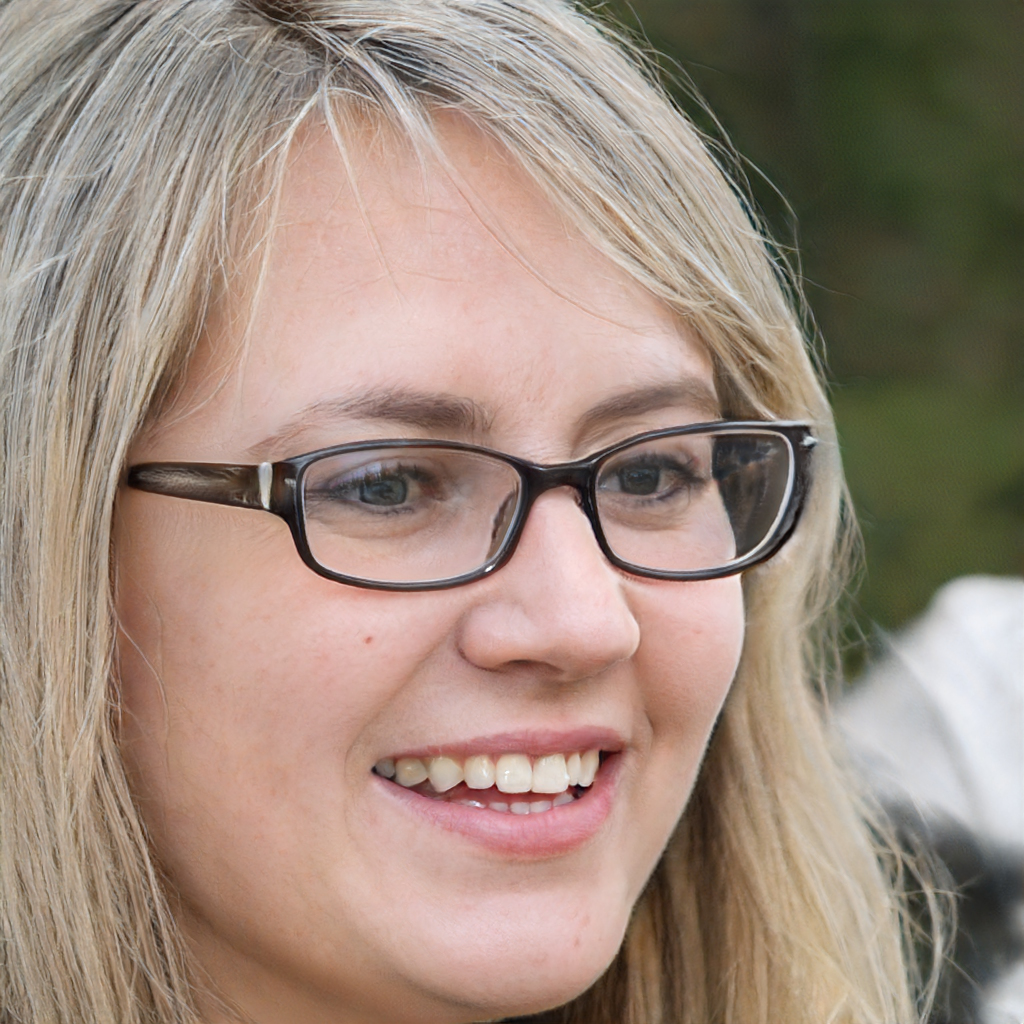
Gender: Female